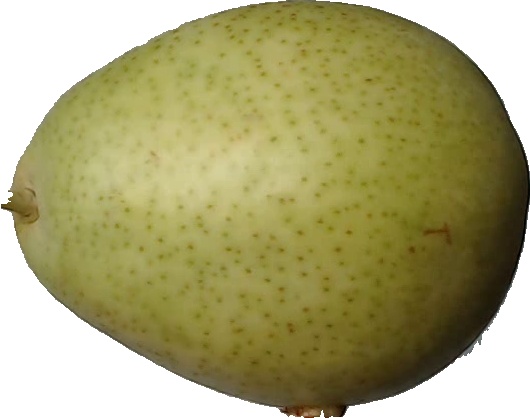
Label: pear_1